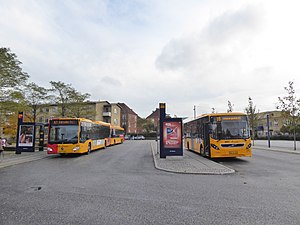
Linje 4A / Historie / Nyt Bynet
Linje 4A og den nye linje 18 på Emdrup Torv.
Linje 4A er en buslinje i København, der kører mellem Buddinge st. og Friheden st. Linjen er en del af Movias A-busnet og er udliciteret til Anchersen, der driver linjen med Mercedes-Benz Citaro-busser fra sit garageanlæg ved Jernholmen. Med ca. 9,2 mio. passagerer i 2019 er den en af de mest benyttede af Movias buslinjer. Linjen betjener Høje Gladsaxe, Nørrebro, Frederiksberg, Valby og Hvidovre.